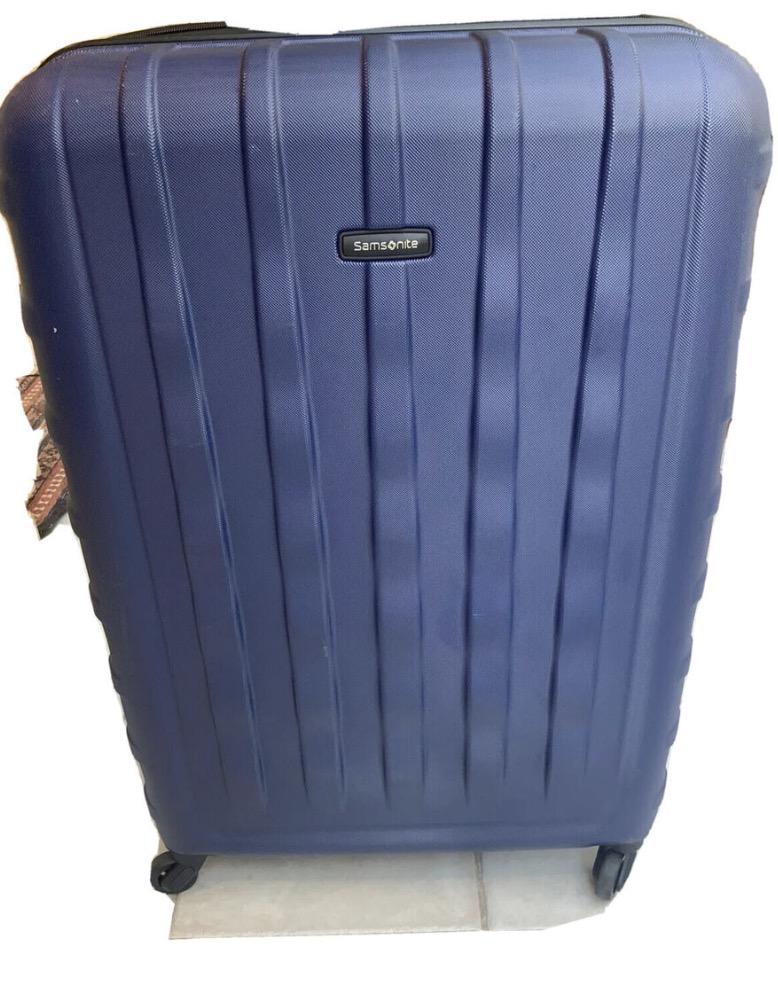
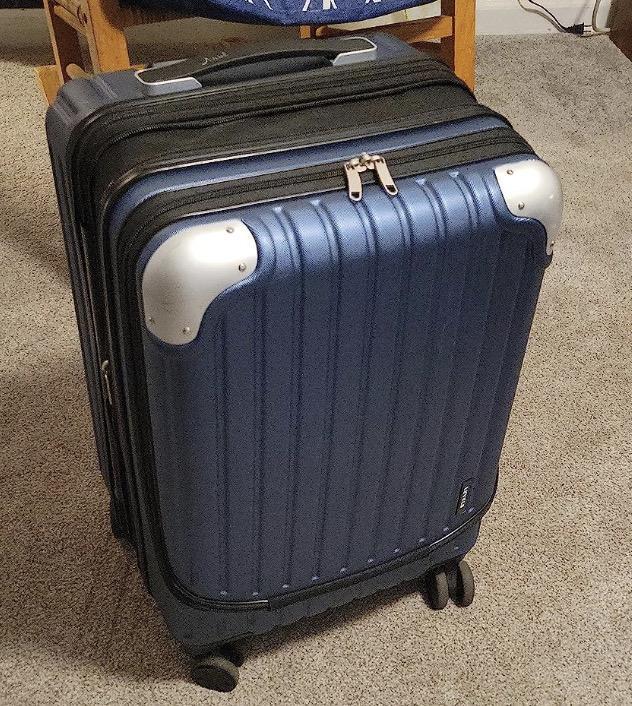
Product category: items_tea
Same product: no